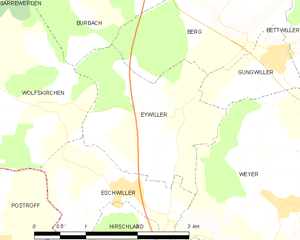
Carte des communes françaises